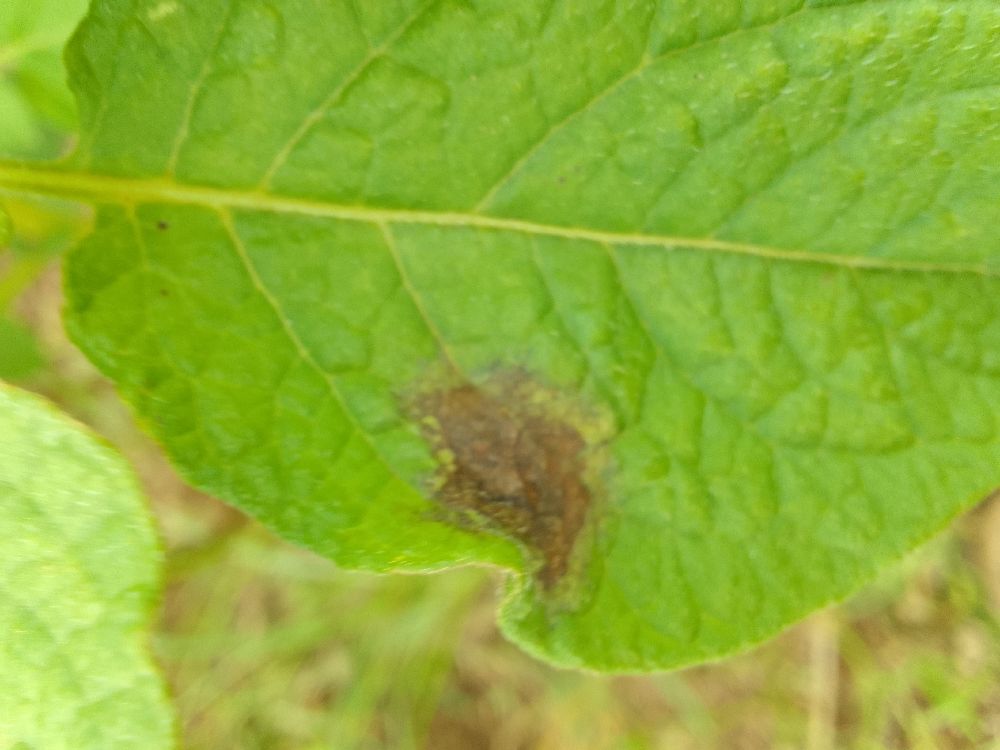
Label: Late blight